Missionary Training Center

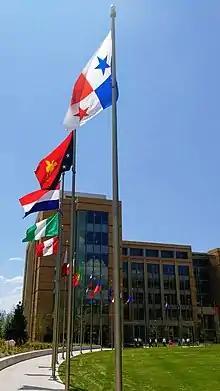
Flags at the MTC

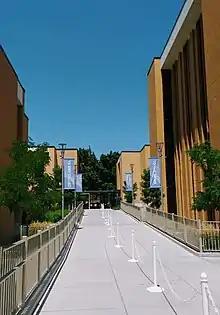
MTC

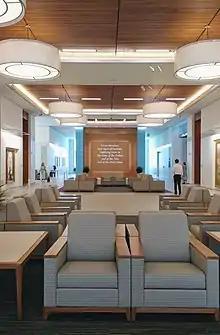
Inside the MTC

New missionaries assigned to the Provo MTC arrive Monday–Wednesday (couple missionaries on Monday, international arrivals on Tuesday, U.S. and Canada on Wednesday), at which point they begin using their titles of "Elder" (men) and "Sister" (women). They are assigned companions and organized into districts and branches. During their training, the elders and sisters will spend the majority of their time in class, with breaks for meals, church services, temple attendance, fitness activities, service projects, and personal preparation time (for laundry, letter writing, etc.).